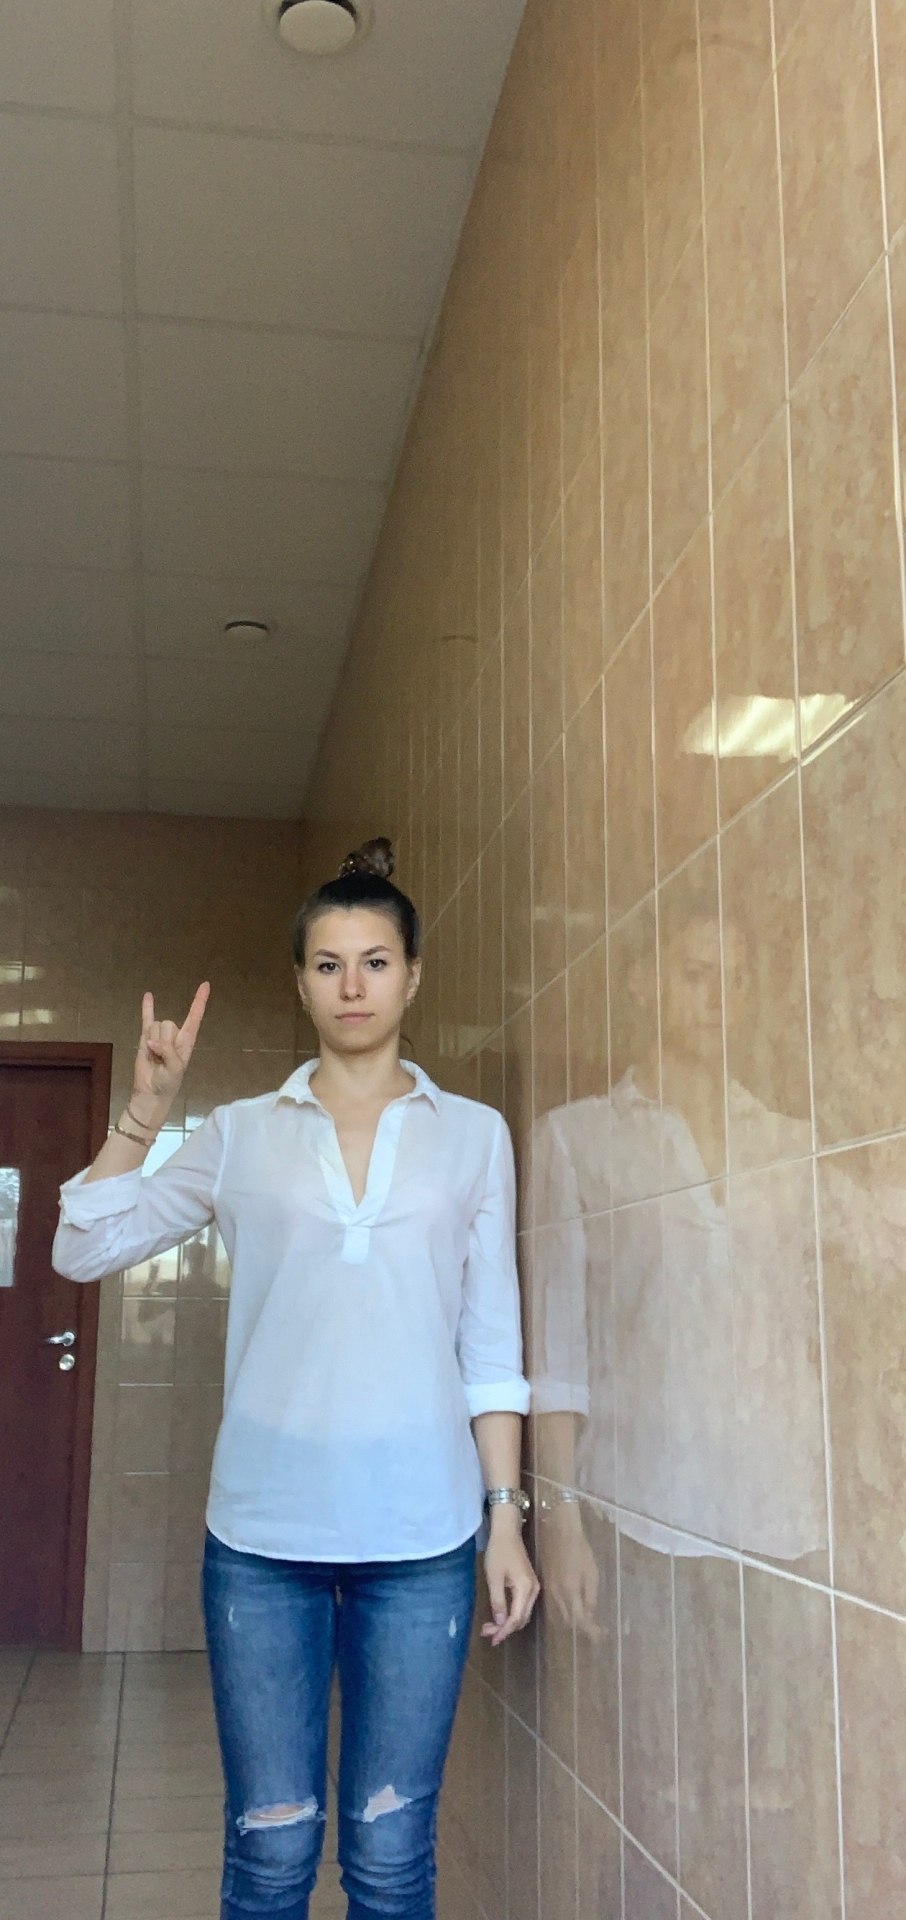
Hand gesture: rock